Avant-Pop: Fiction for a Daydream Nation

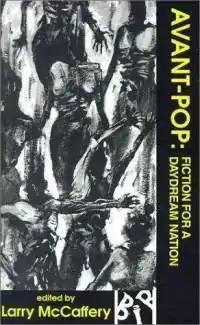
Front cover of "Avant-Pop: Fiction for a Daydream Nation"

Avant-Pop: Fiction for a Daydream Nation is a Fiction Collective Two book published by Black Ice Books in 1992 edited by Larry McCaffery. It is a collection of innovative fiction, graphic art, and various unclassifiable texts written by some of the most radical literary talents who McCaffery classifies as Avantpop. In his introductory chapter, McCaffery calls these writers "a new breed of pop-culture demolition artists". These writers include cult figures such as Kathy Acker, Samuel R. Delany, Harold Jaffe and Derek Pell, as well as young new writers such as Euridice, Mark Leyner, and William T. Vollmann.